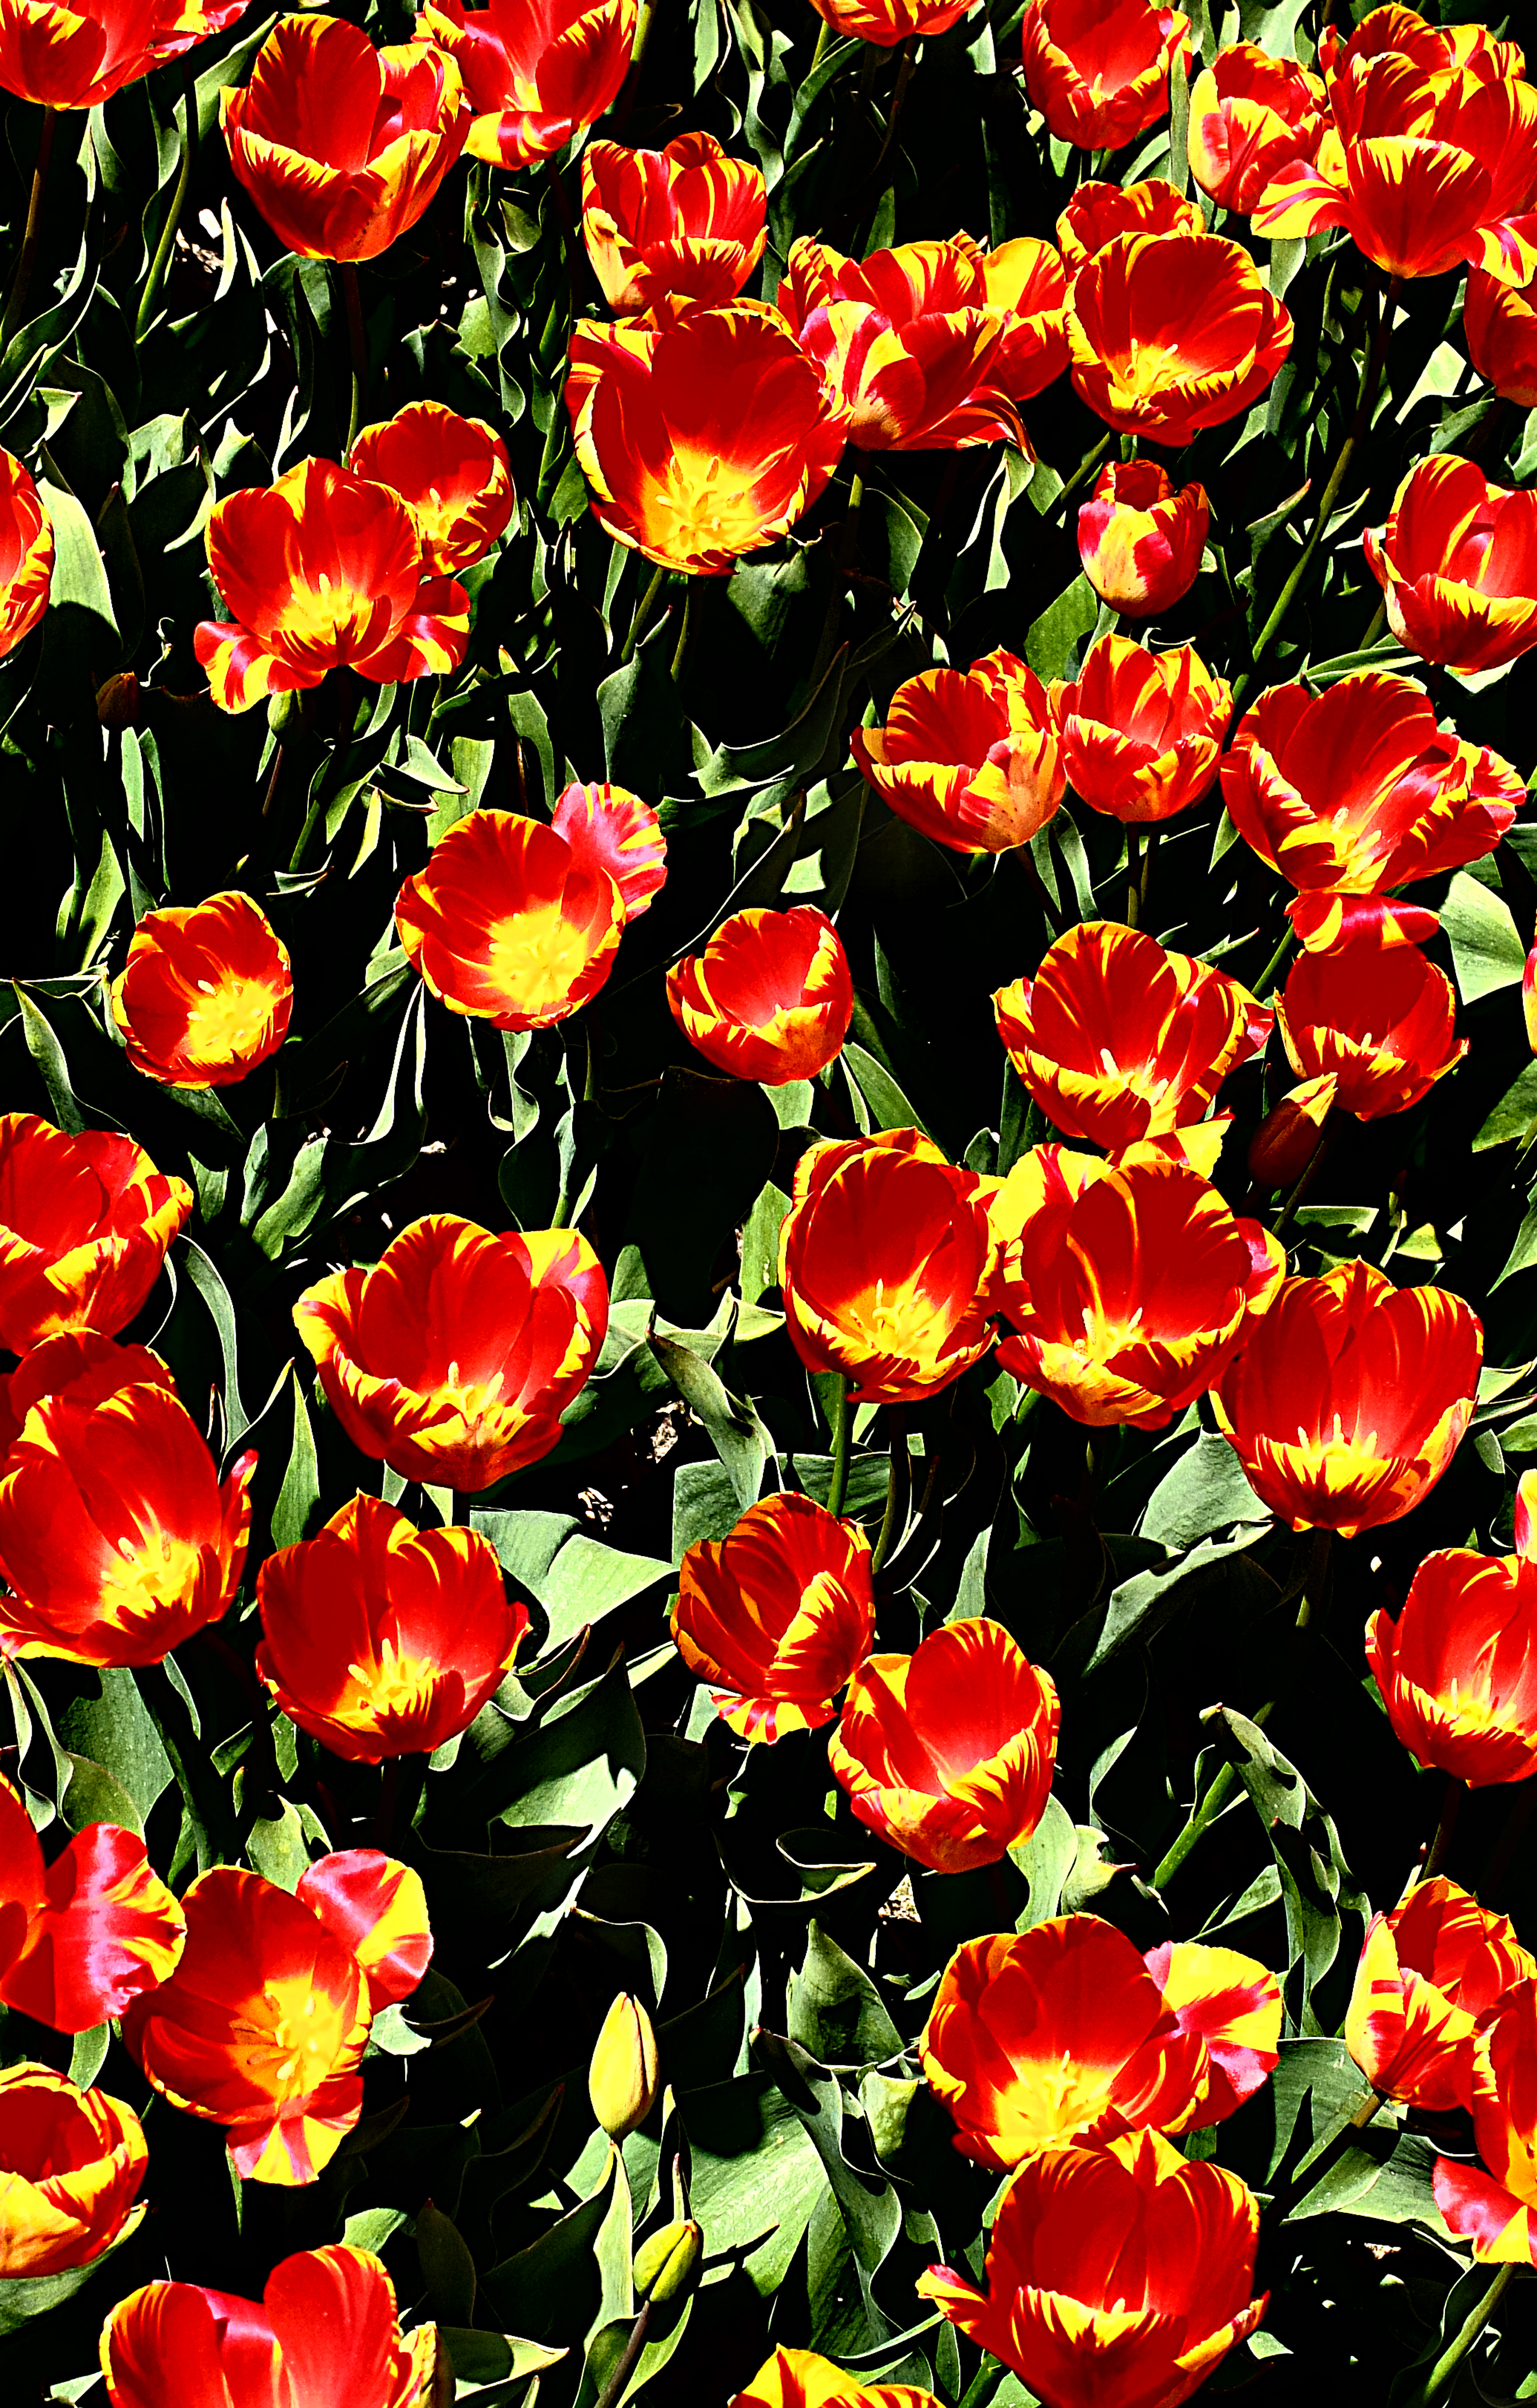
flower, plant, botany, petal, orange, terrestrial plant, groundcover, flowering plant, art, annual plant, floral design, creative arts, natural landscape, pattern, event, Pedicel, herbaceous plant, plant stem, coquelicot, wildflower, peach, lily family, perennial plant, floristry